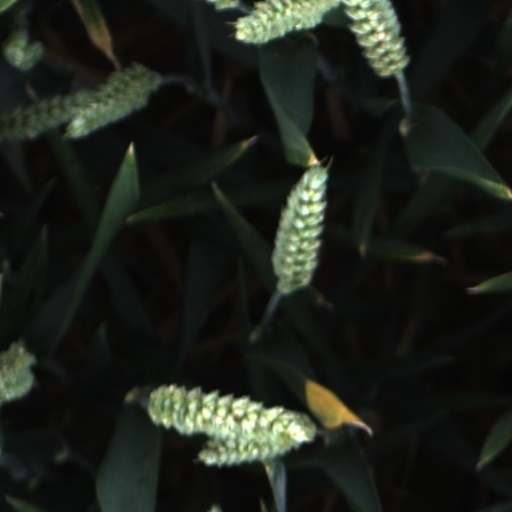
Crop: wheat